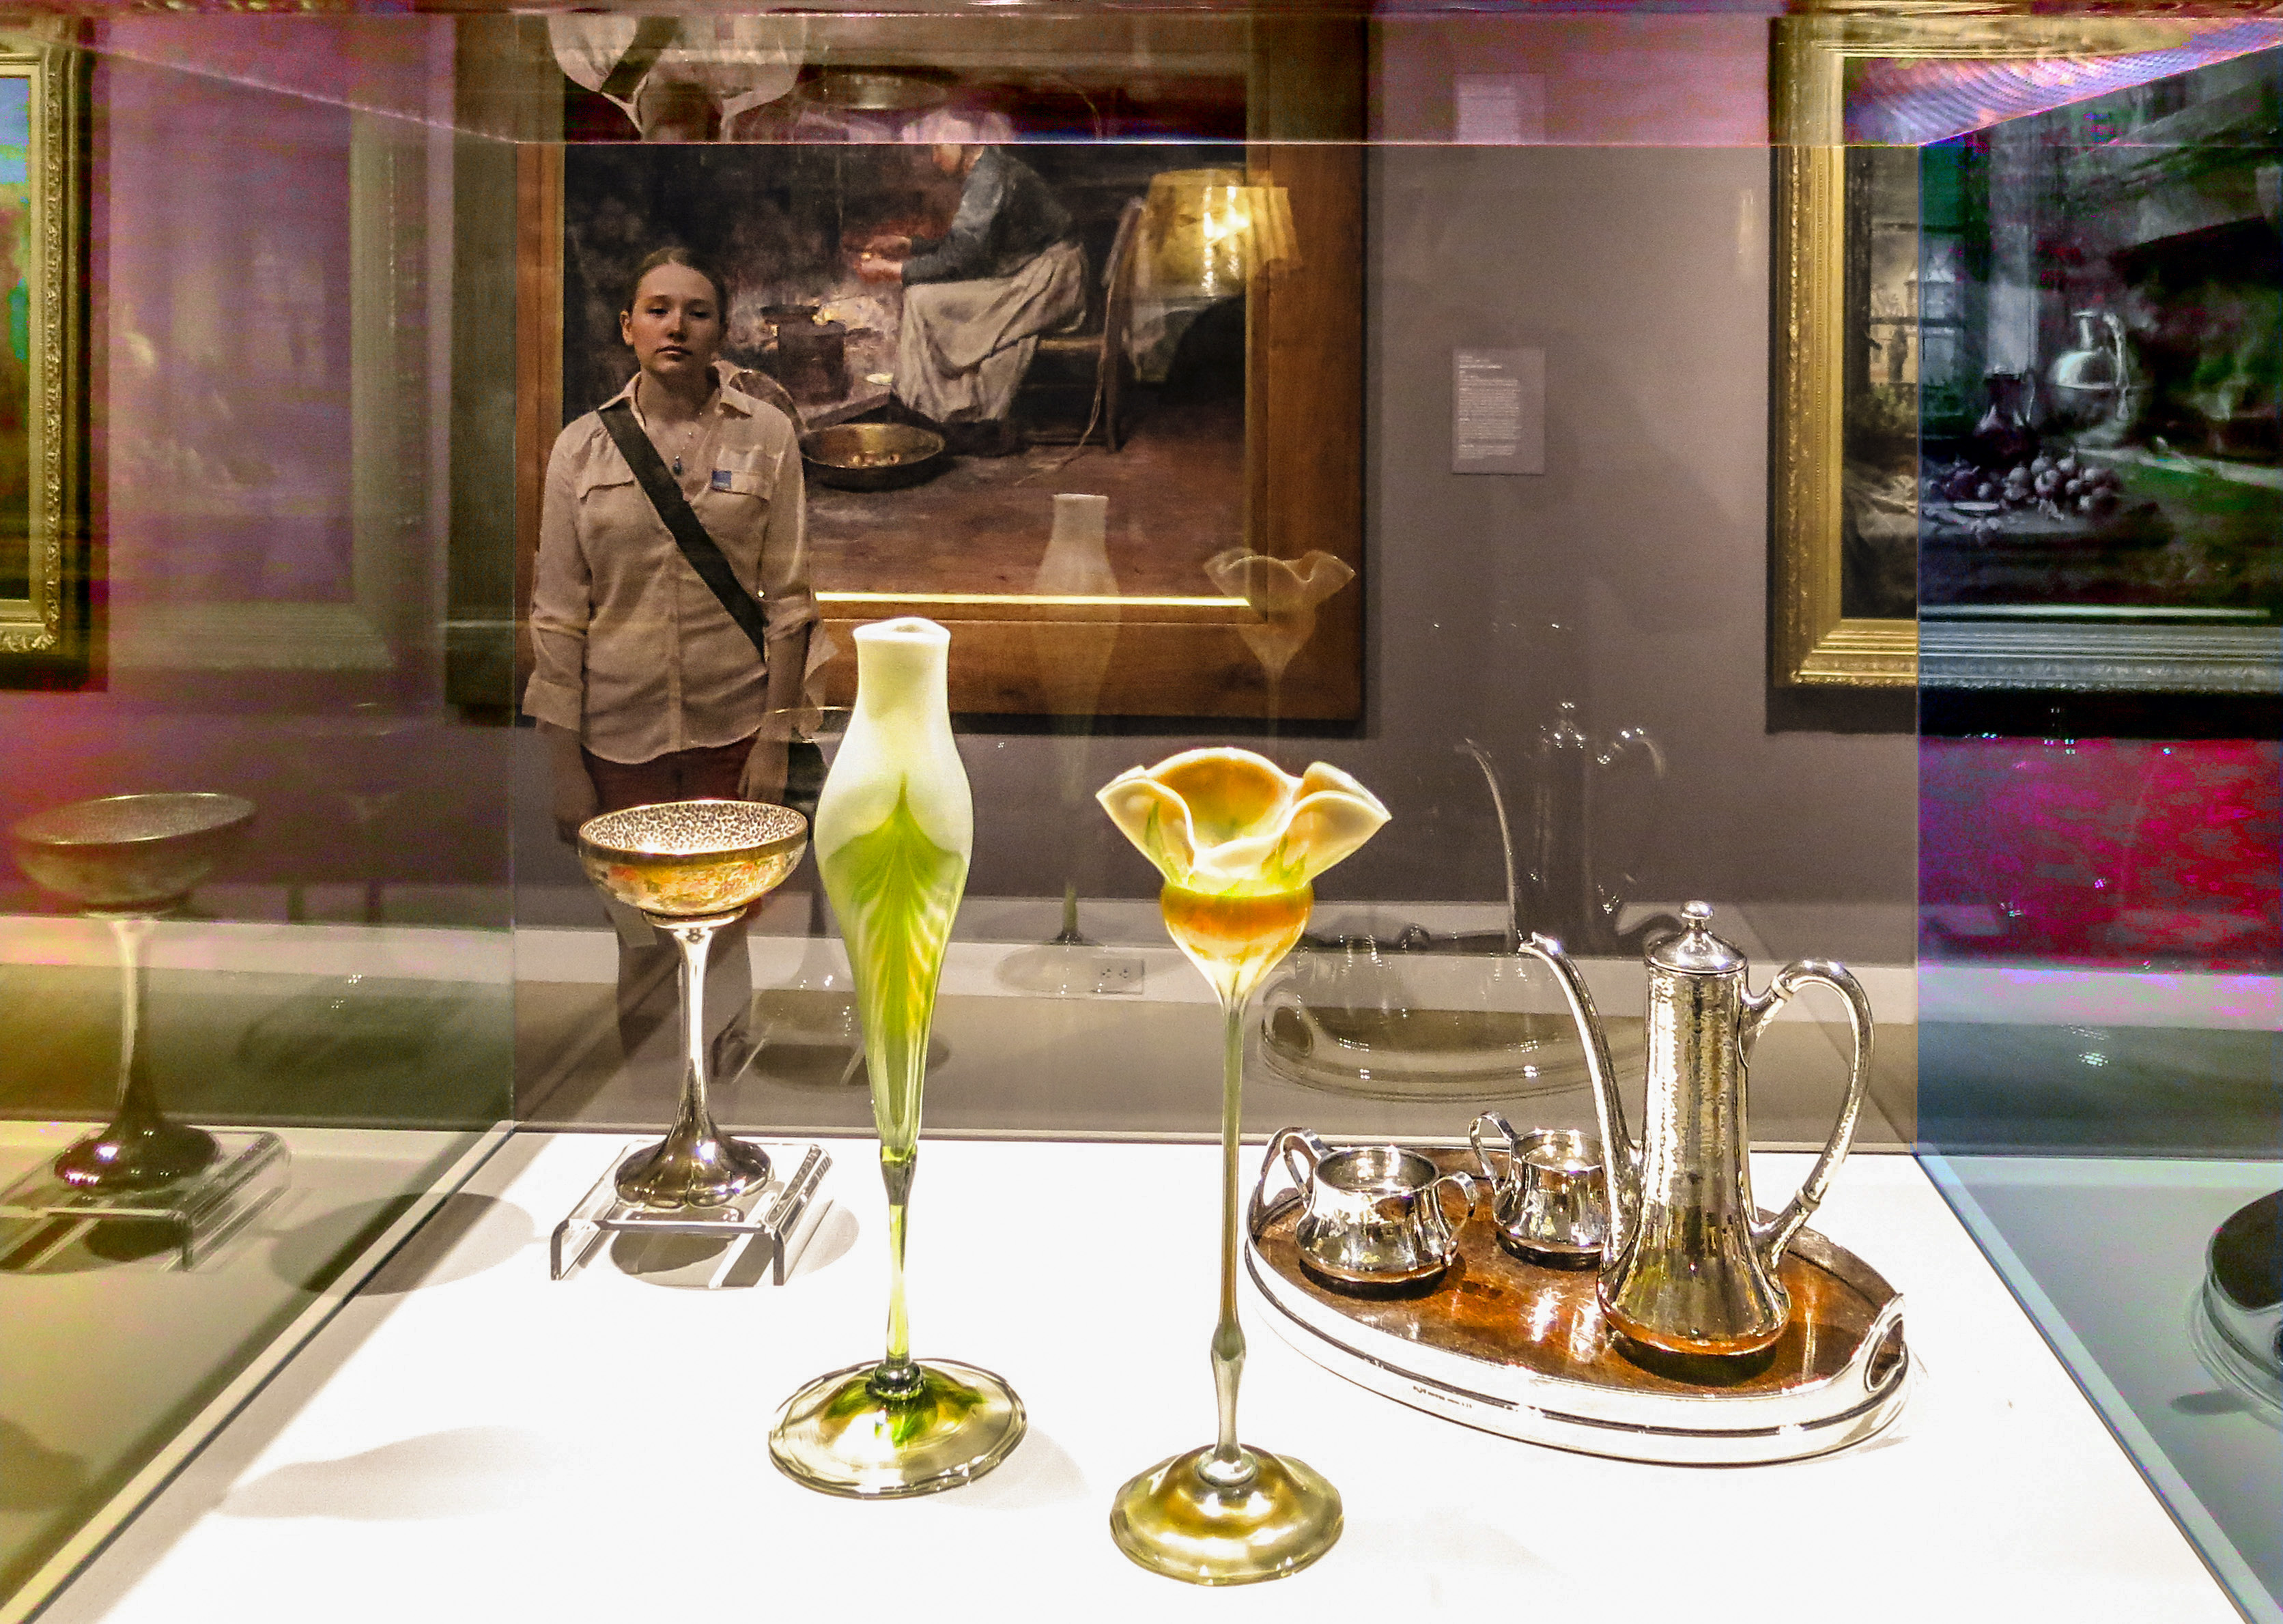
restaurant, bar, meal, interior design, sacramento